Wolfdog

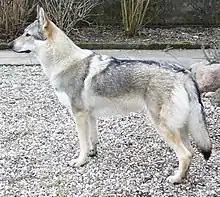
A Czechoslovakian Wolfdog

In 1932, Dutch breeder Leendert Saarloos crossed a male German Shepherd dog with a female European wolf. He then bred the female offspring back with the male German Shepherd, creating the Saarloos wolfdog. The breed was created to be a hardy, self-reliant companion and house dog.